CR Flamengo

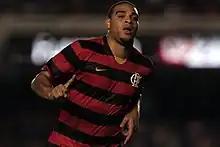
Adriano celebrating a goal for Flamengo. In 2009 he finished as joint top-scorer in Série A with 19 goals.

After spending two years in Italy playing for Udinese, Zico returned to Flamengo in 1986 and won his last state championship. Only one month after returning, he suffered a severe knee injury after a violent tackle from Bangu defender Marcio Nunes, which interrupted his career for several months and affected his form in the 1986 FIFA World Cup.